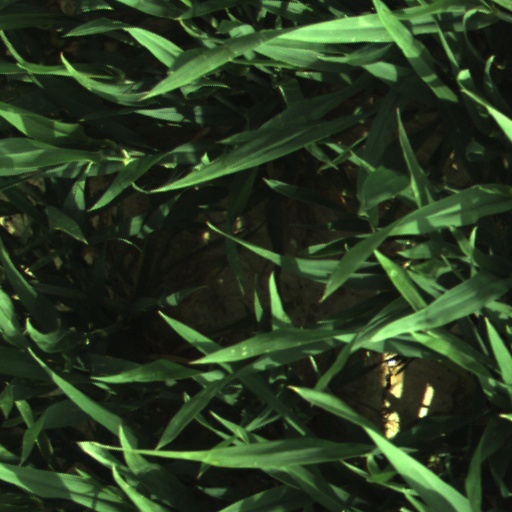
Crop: wheat